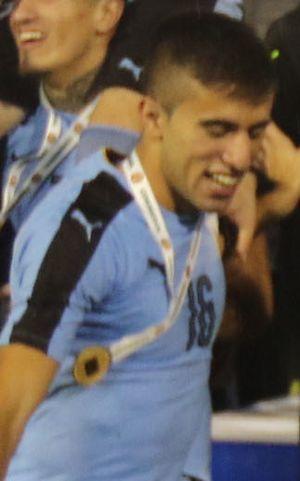
Diego Rossi est un footballeur uruguayen né le 5 mars 1998 à Montevideo qui évolue au poste d'attaquant avec le Los Angeles FC en MLS.